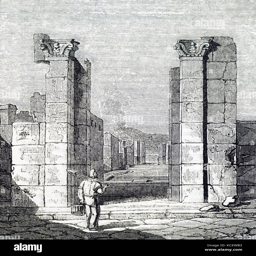
illustration depicting some excavated ruins .